Anarchism

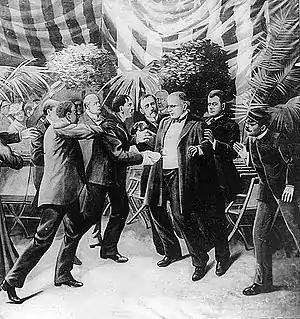
The relationship between anarchism and violence is a controversial subject among anarchists as shown by anarchist Leon Czolgosz assassinating William McKinley.

Anarchism's emphasis on anti-capitalism, egalitarianism, and for the extension of community and individuality sets it apart from anarcho-capitalism and other types of economic libertarianism. Anarchism is usually placed on the far-left of the political spectrum, though many reject state authority from conservative principles, such as anarcho-capitalists. Much of its economics and legal philosophy reflect anti-authoritarian, anti-statist, libertarian, and radical interpretations of left-wing and socialist politics such as collectivism, communism, individualism, mutualism, and syndicalism, among other libertarian socialist economic theories.